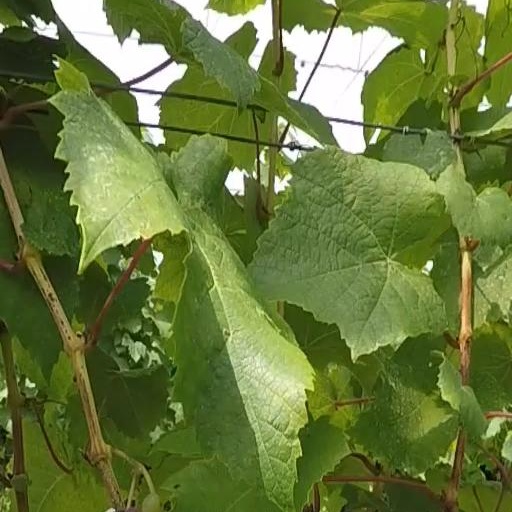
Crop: grape